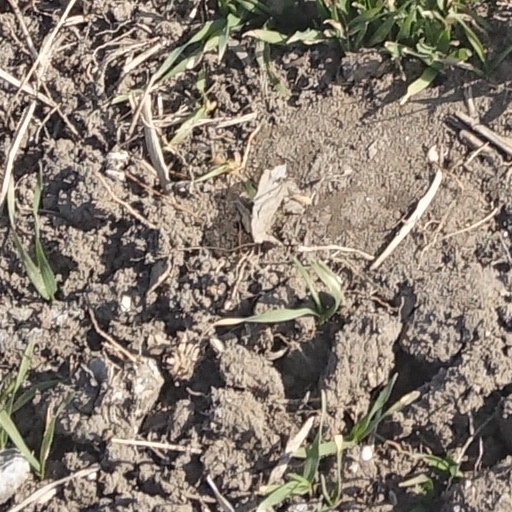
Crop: wheat